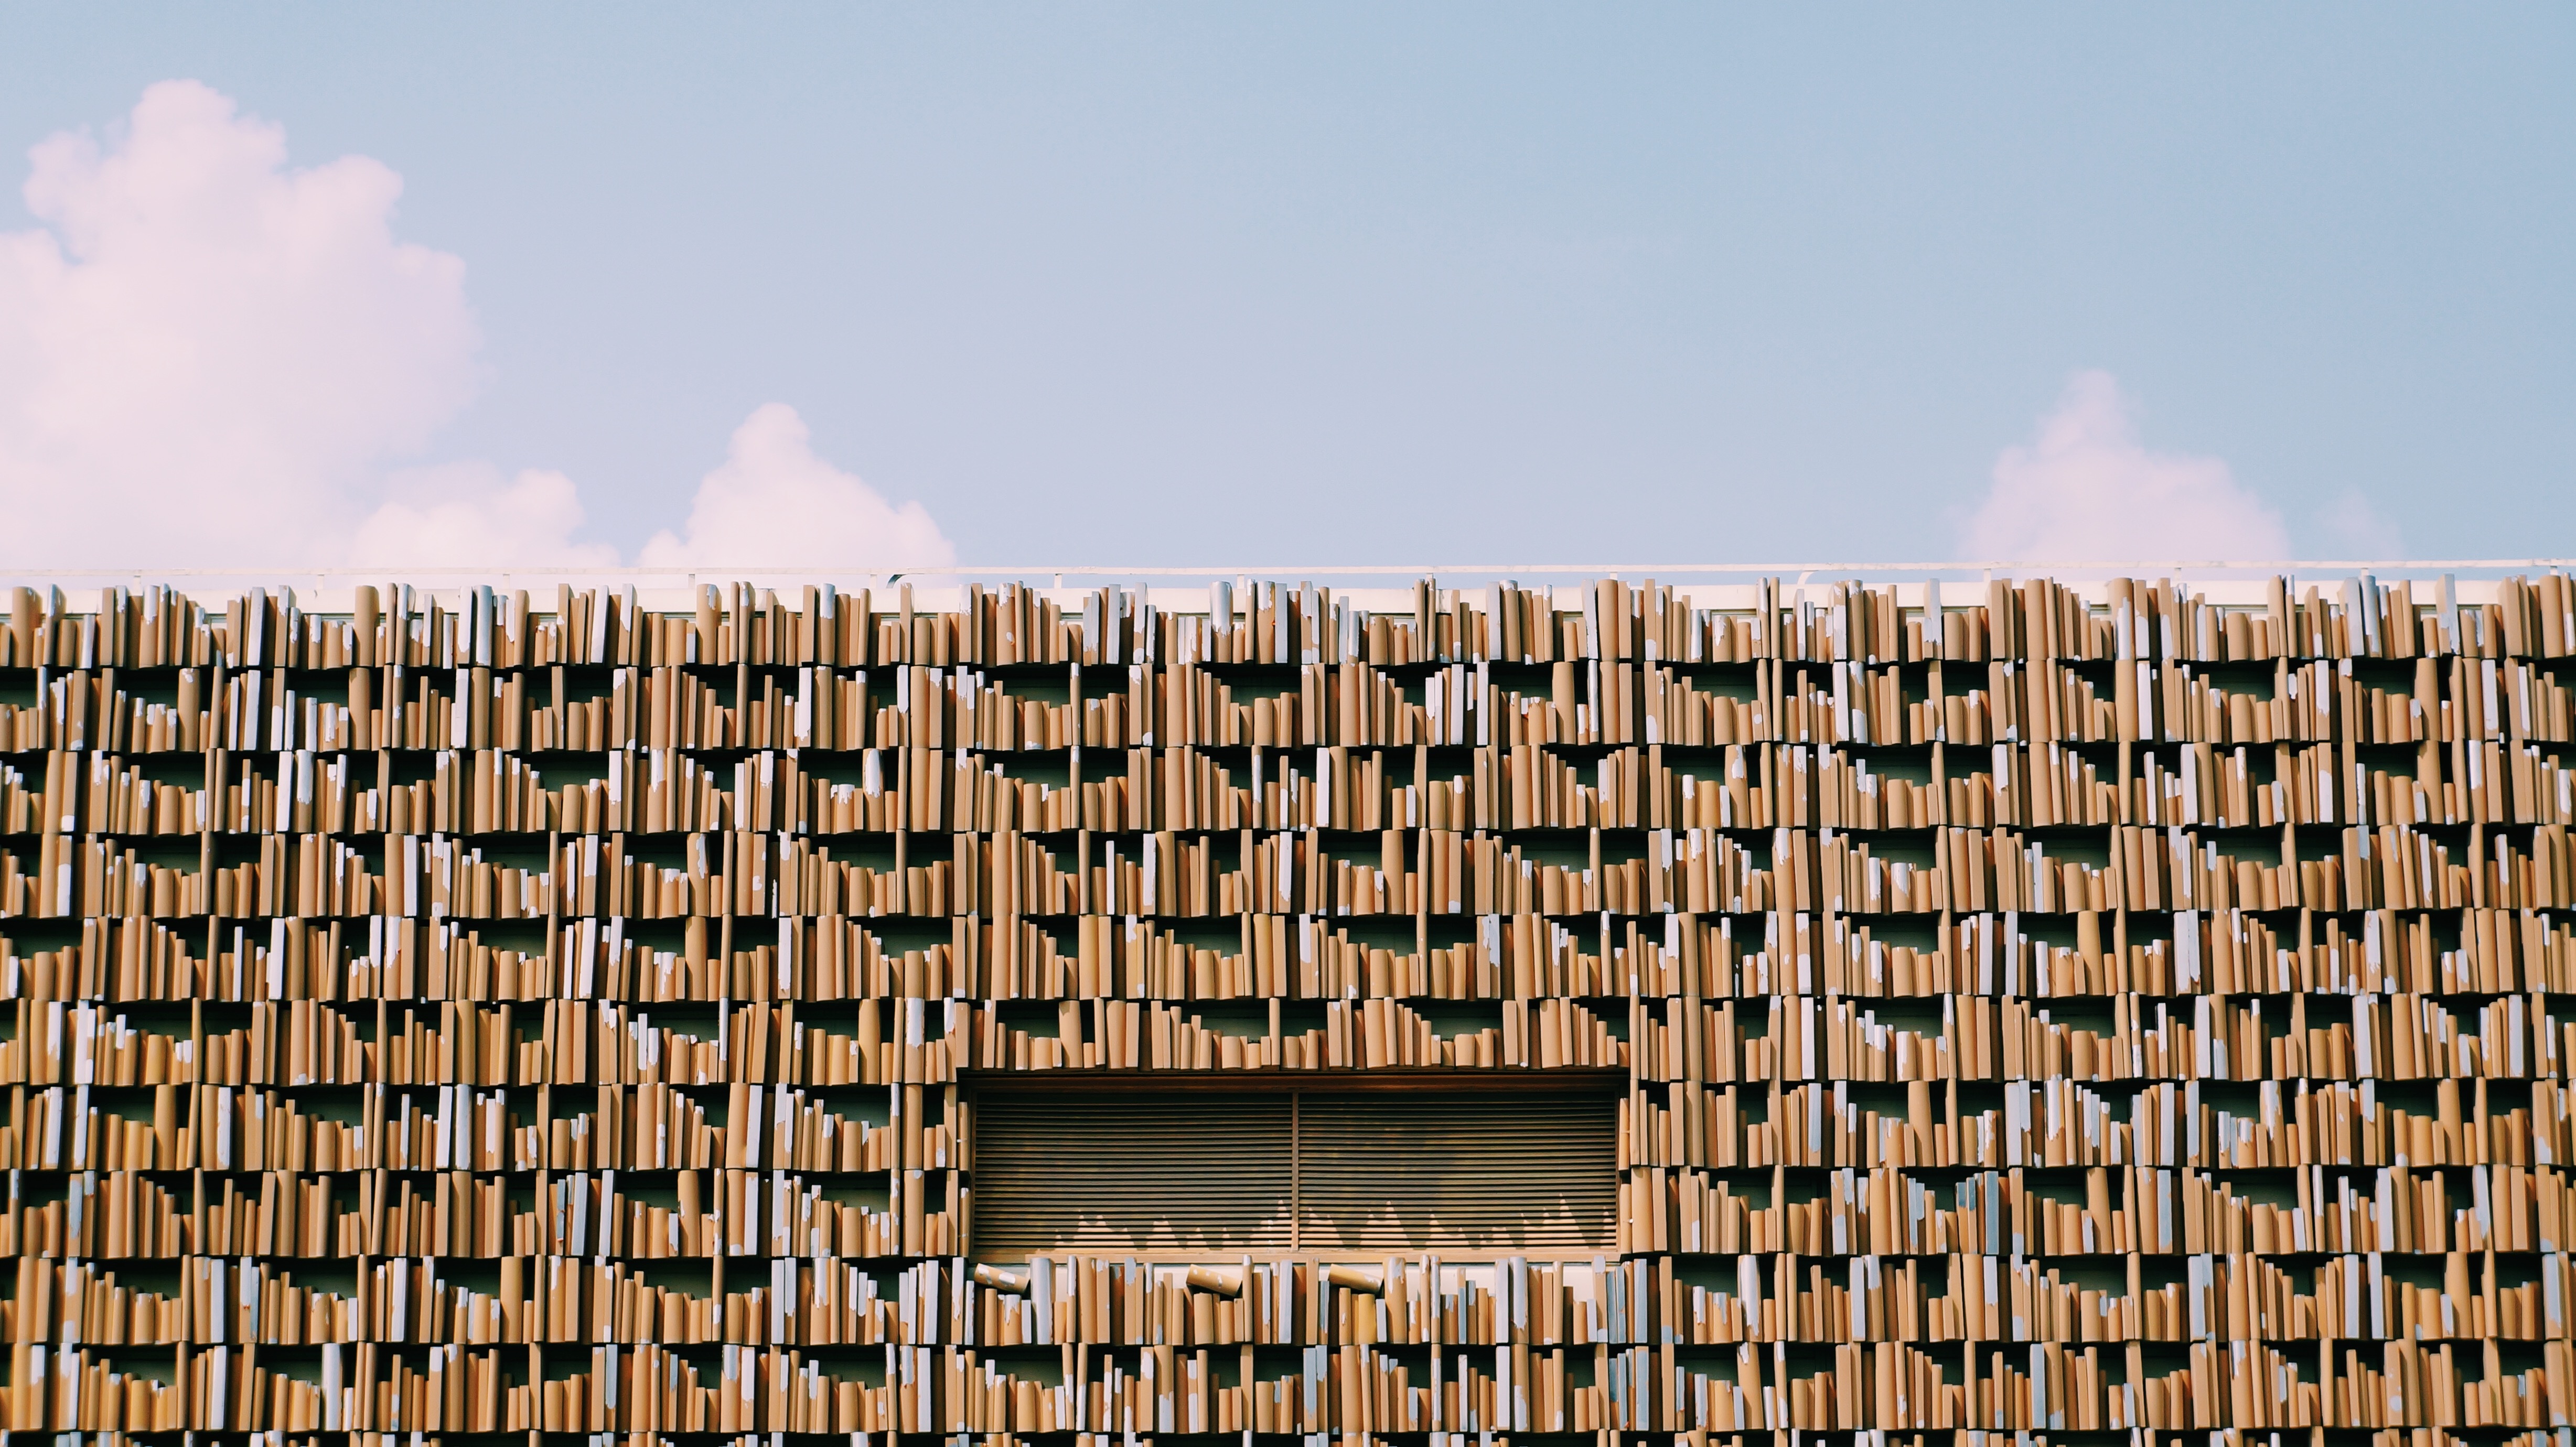
architecture, structure, wood, roof, wall, facade, brick, outdoor structure